Muar River

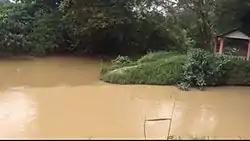
Midpoint of the Penarikan Route, Bahau, Negeri Sembilan. The Muar River is the river to the left of Jempol River in the foreground.

The Muar River formed part of the "Penarikan", an ancient overland trade route, which was a short-cut from the west to the east coast of the Malay Peninsula.